Grand Theft Auto V

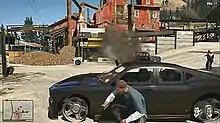
The player character crouched behind a vehicle while in combat. The head-up display elements are visible on-screen.

Players use melee attacks, firearms and explosives to fight enemies, and may run, jump, swim or use vehicles to navigate the world. To accommodate the map's size, the game introduces vehicle types absent in its predecessor "Grand Theft Auto IV", such as fixed-wing aircraft. In combat, auto-aim and a cover system may be used to assist against enemies. Should players take damage, their health meter will gradually regenerate to its halfway point. Players respawn at hospitals when their health depletes. If players commit crimes, law enforcement may respond as indicated by a "wanted" meter in the heads-up display (HUD). Stars displayed on the meter indicate the current wanted level (for example, at the maximum five-star level, police helicopters and SWAT teams swarm to lethally dispatch players). Officers will search for players who leave the wanted vicinity. The meter enters a cool-down mode and eventually recedes when players are hidden from the officers' line of sight that displays on the mini-map for a period of time.